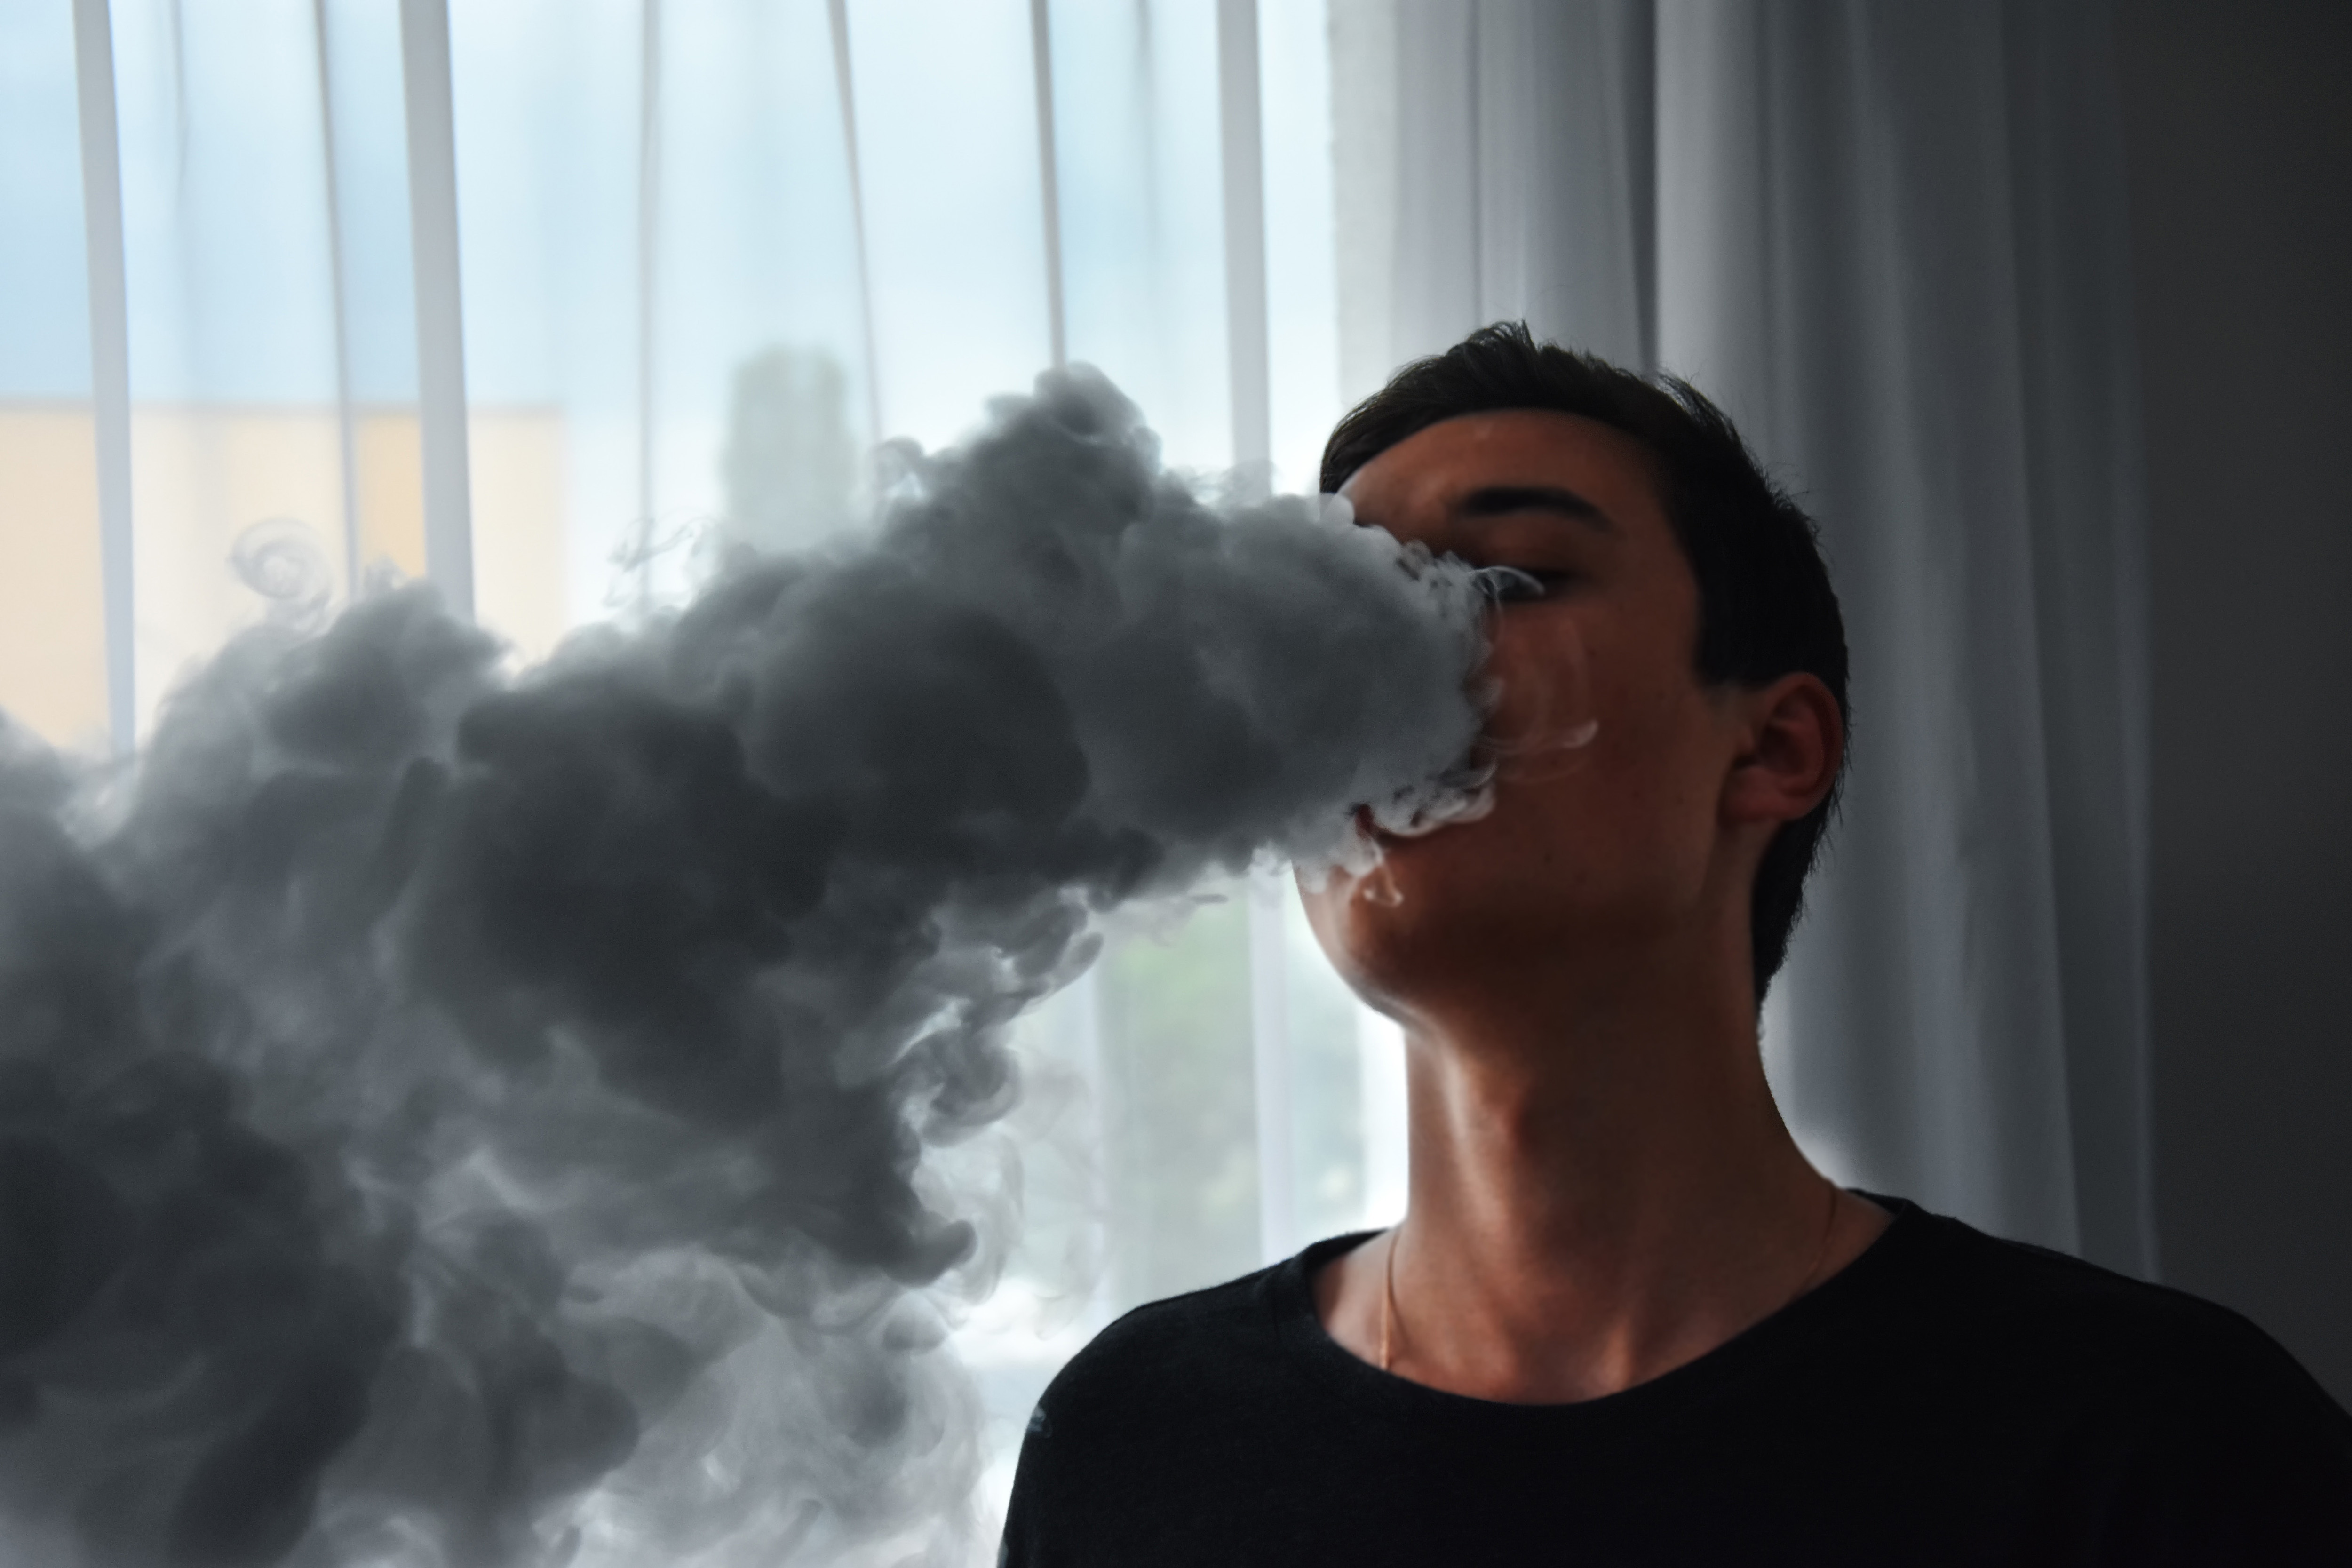
smoke, human, neck, snout, muscle, smoking, glasses, ear